John McDougald

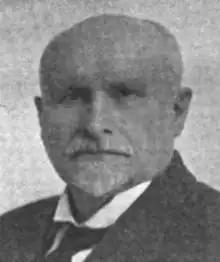

John McDougald (March 13, 1848 – June 14, 1919) was a merchant and political figure in Nova Scotia, Canada. He represented Pictou in the House of Commons of Canada from 1881 to 1896 as a Liberal-Conservative member.